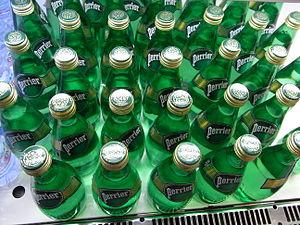
La cuisine cévenole et gardoise offre une très grande variété de mets issus de terroirs très différenciés.
La cuisine languedocienne, qui réunit celle des départements du Gard, de l'Hérault, de l'Aude, et de la Lozère, est composite. Elle utilise les produits de la mer, en particulier autour des ports de pêche, dont le principal est Sète. L'étang de Thau produit les huitres de Bouzigues.
Perrier est une eau minérale gazeuse française issue de la source des Bouillens nommée depuis 1903 source Perrier. Sa source se situe à Vergèze dans le Gard à quinze kilomètres de Nîmes.
La cuisine occitane est une cuisine diversifiée qui a des traits caractéristiques de la cuisine méditerranéenne, mais se différencie des cuisines catalane et italienne. En raison de la taille de l'Occitanie et la grande variété de ses terroirs, allant des Pyrénées aux Alpes, de la côte méditerranéenne au Massif central qu'elle englobe majoritairement, c'est une cuisine très variée mais, au-delà de la traditionnelle partition entre l'usage de la graisse de canard au sud ouest et de l'huile d'olive au sud-est, il existe un certain nombre de traits communs à l'ensemble de ce territoire et l'opposant parfois nettement au reste de la France.